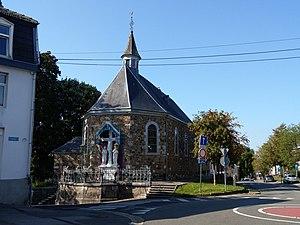
Histoire et date, voir catégorie.